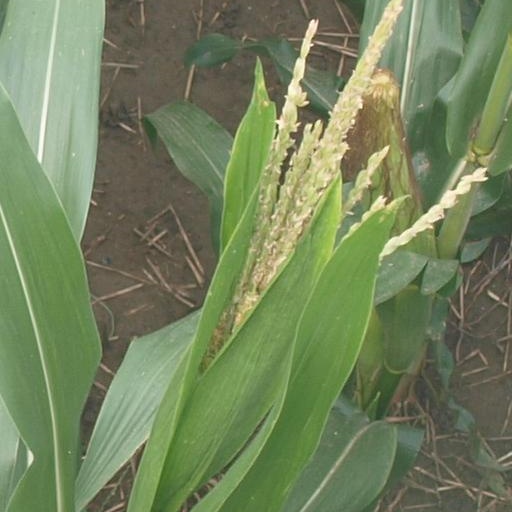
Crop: maize; corn